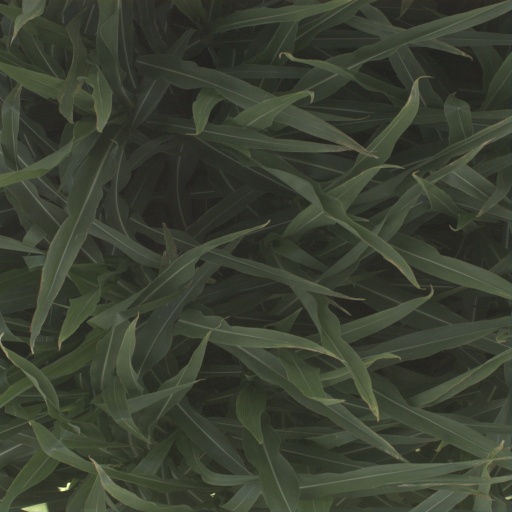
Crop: sorghum